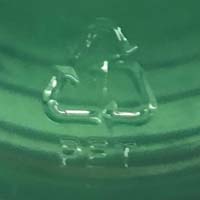
Plastic recycling code class: 1_polyethylene_PET